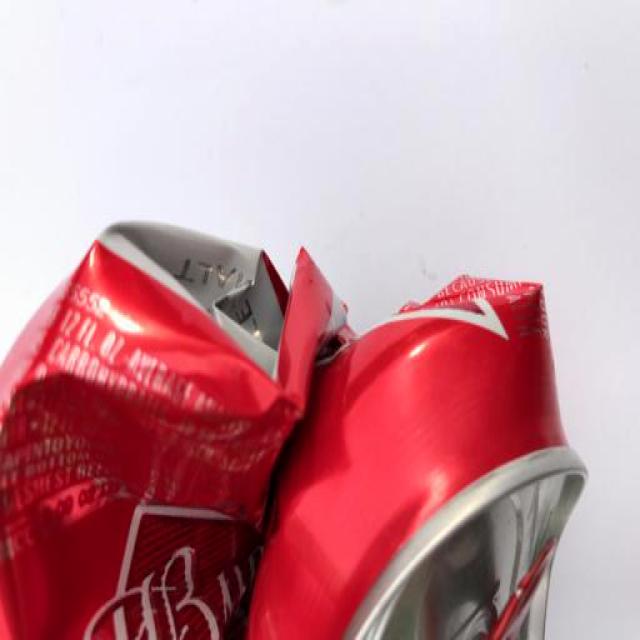
Label: Metal